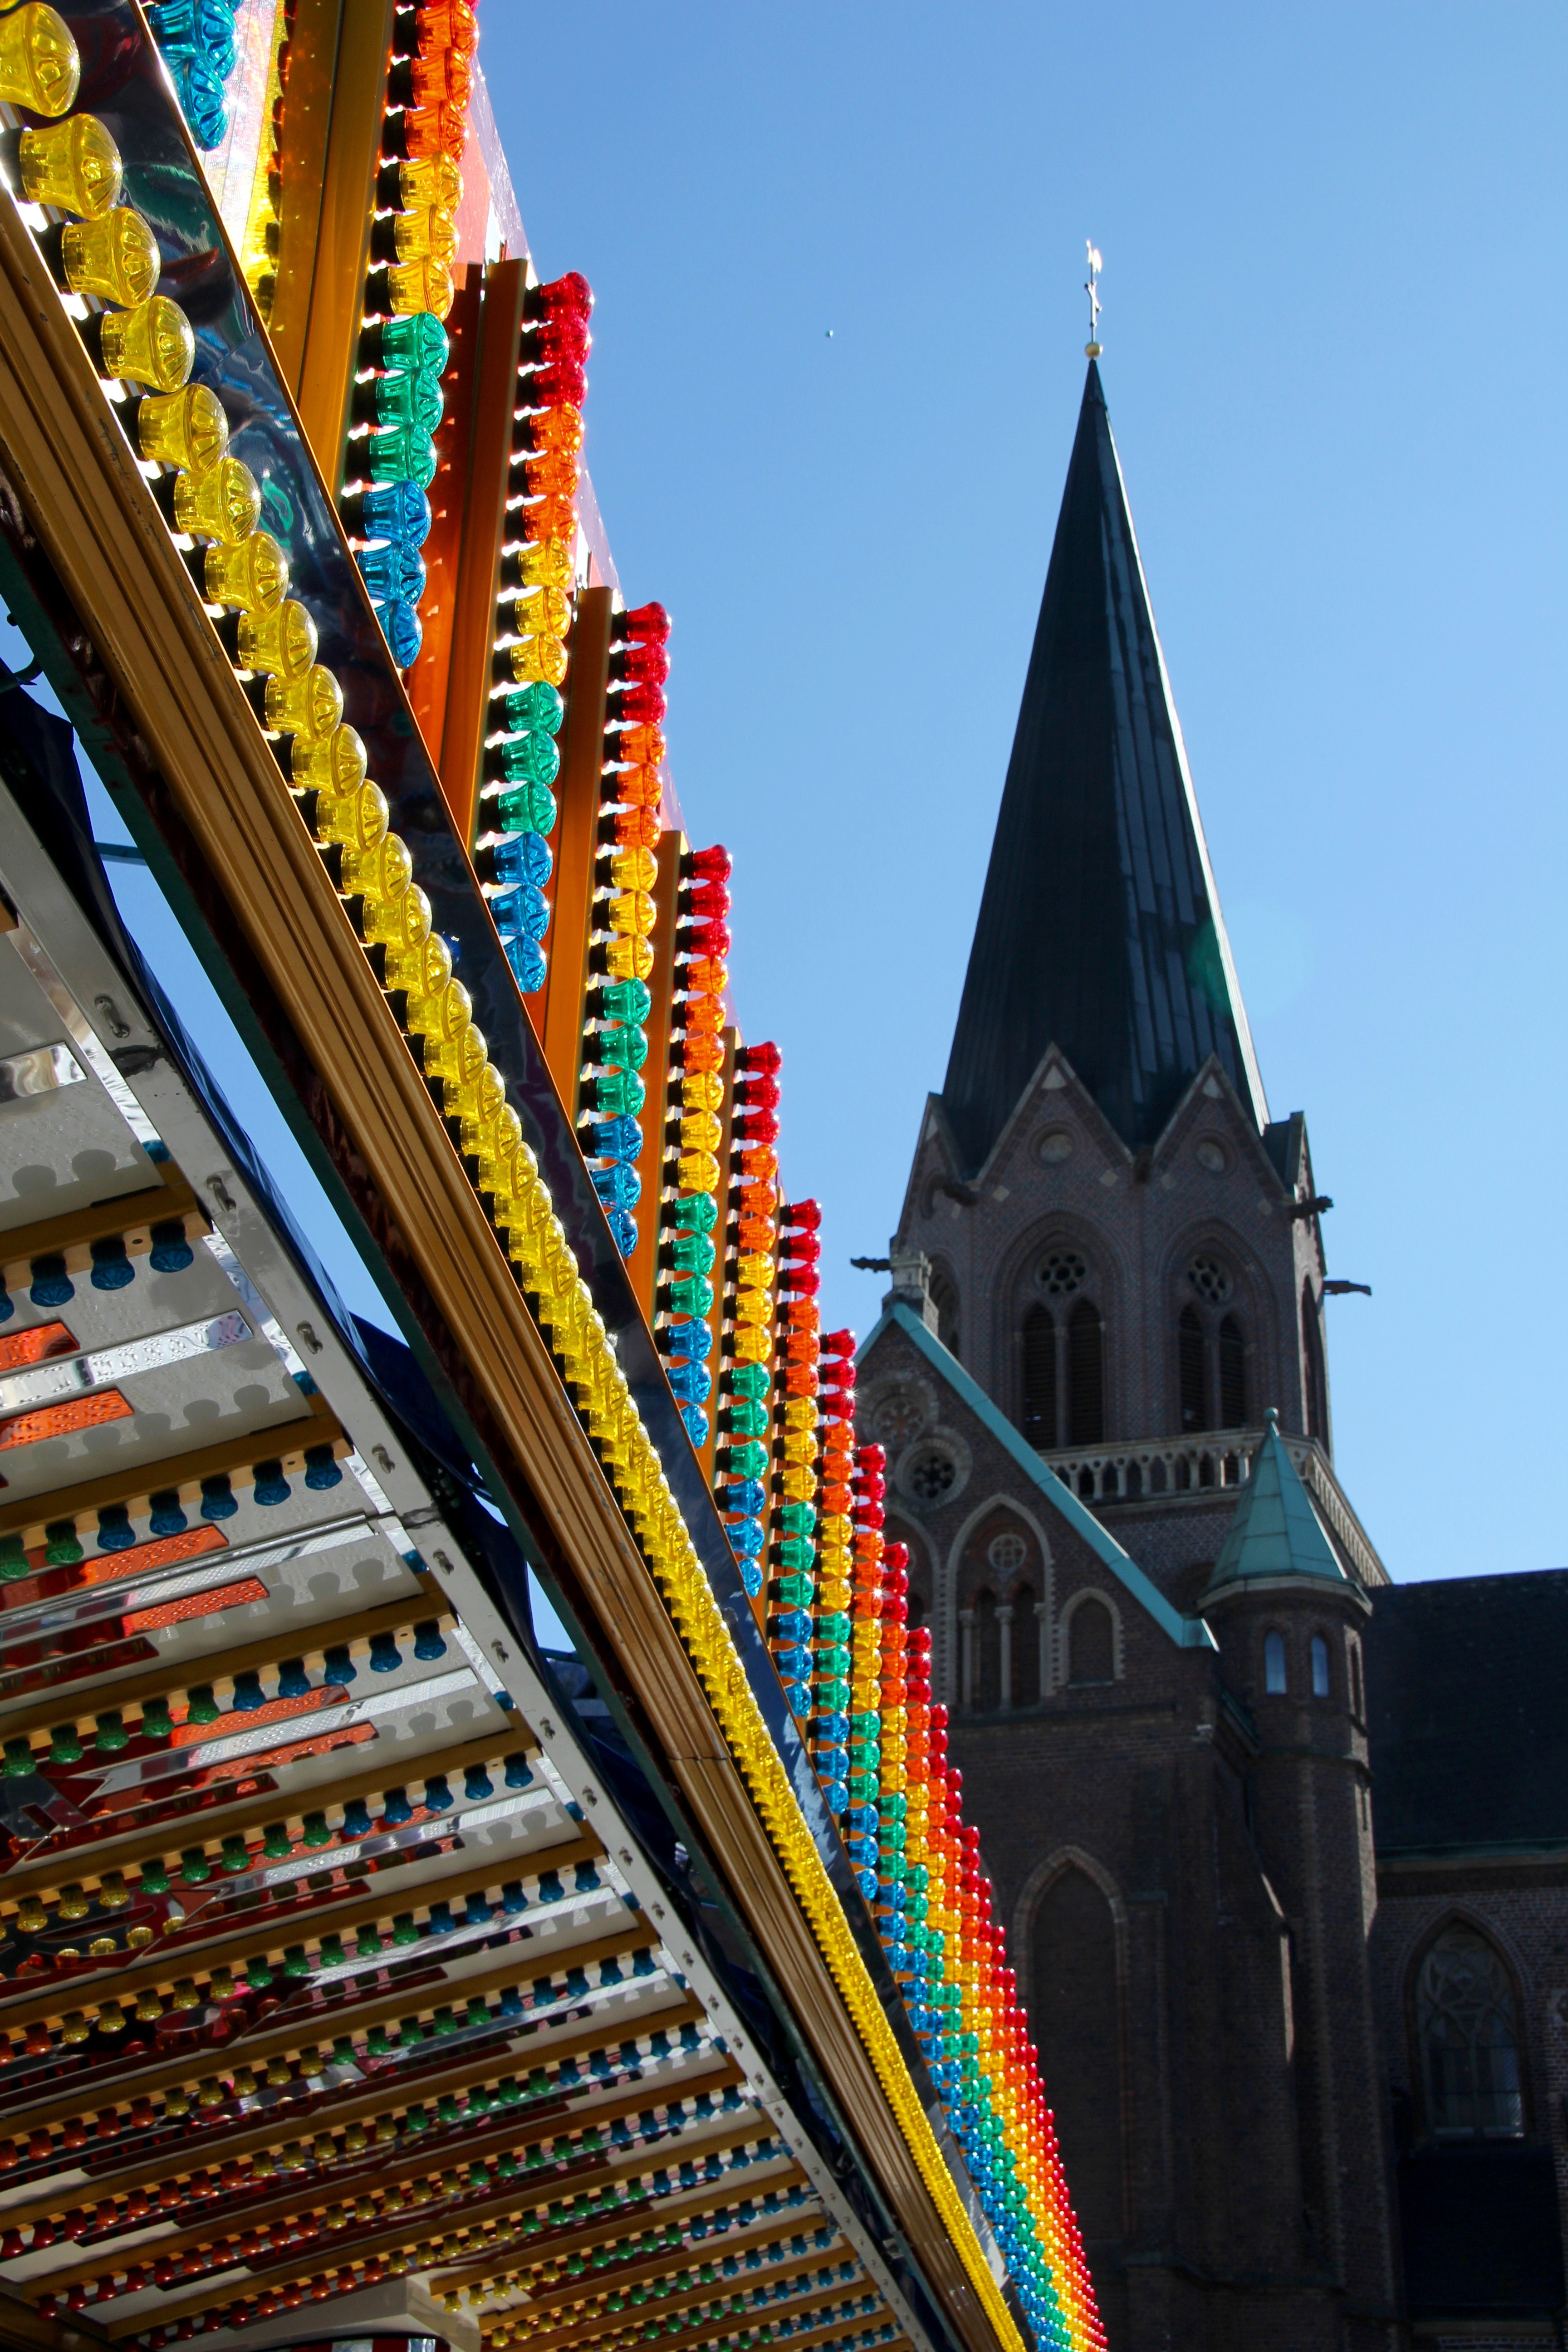
wagon, skyscraper, cityscape, ferris wheel, amusement park, tower, landmark, carousel, leisure, place of worship, theme park, fun, temple, spire, rides, fair, entertainment, folk festival, hustle and bustle, year market